Energy Institute High School

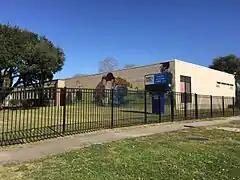
Previous campus at the former Dodson Elementary School in East Downtown

The district announced that the school would be created in the spring of 2013. It opened in the former Holden Elementary School in the Houston Heights. There were 650 applicants for 217 slots in the 2014-2015 9th grade class. Circa December 2013 its waiting list had about fifty students.